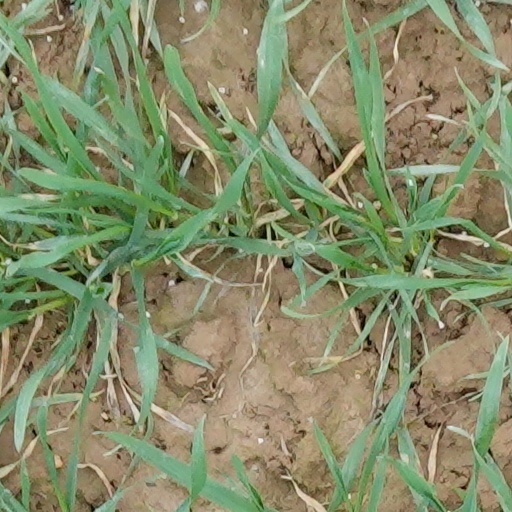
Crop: wheat